Great Chalfield Manor

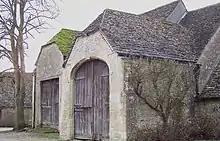
Doors of the barn

Externally there is a garden with four "tree houses", groups of four clipped yews that have grown together and been hollowed out inside to allow one to walk through.